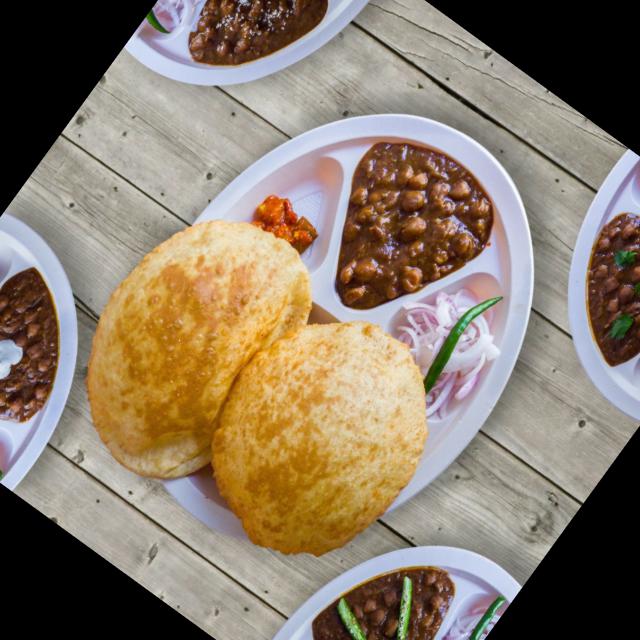
Dish: chole_bhature